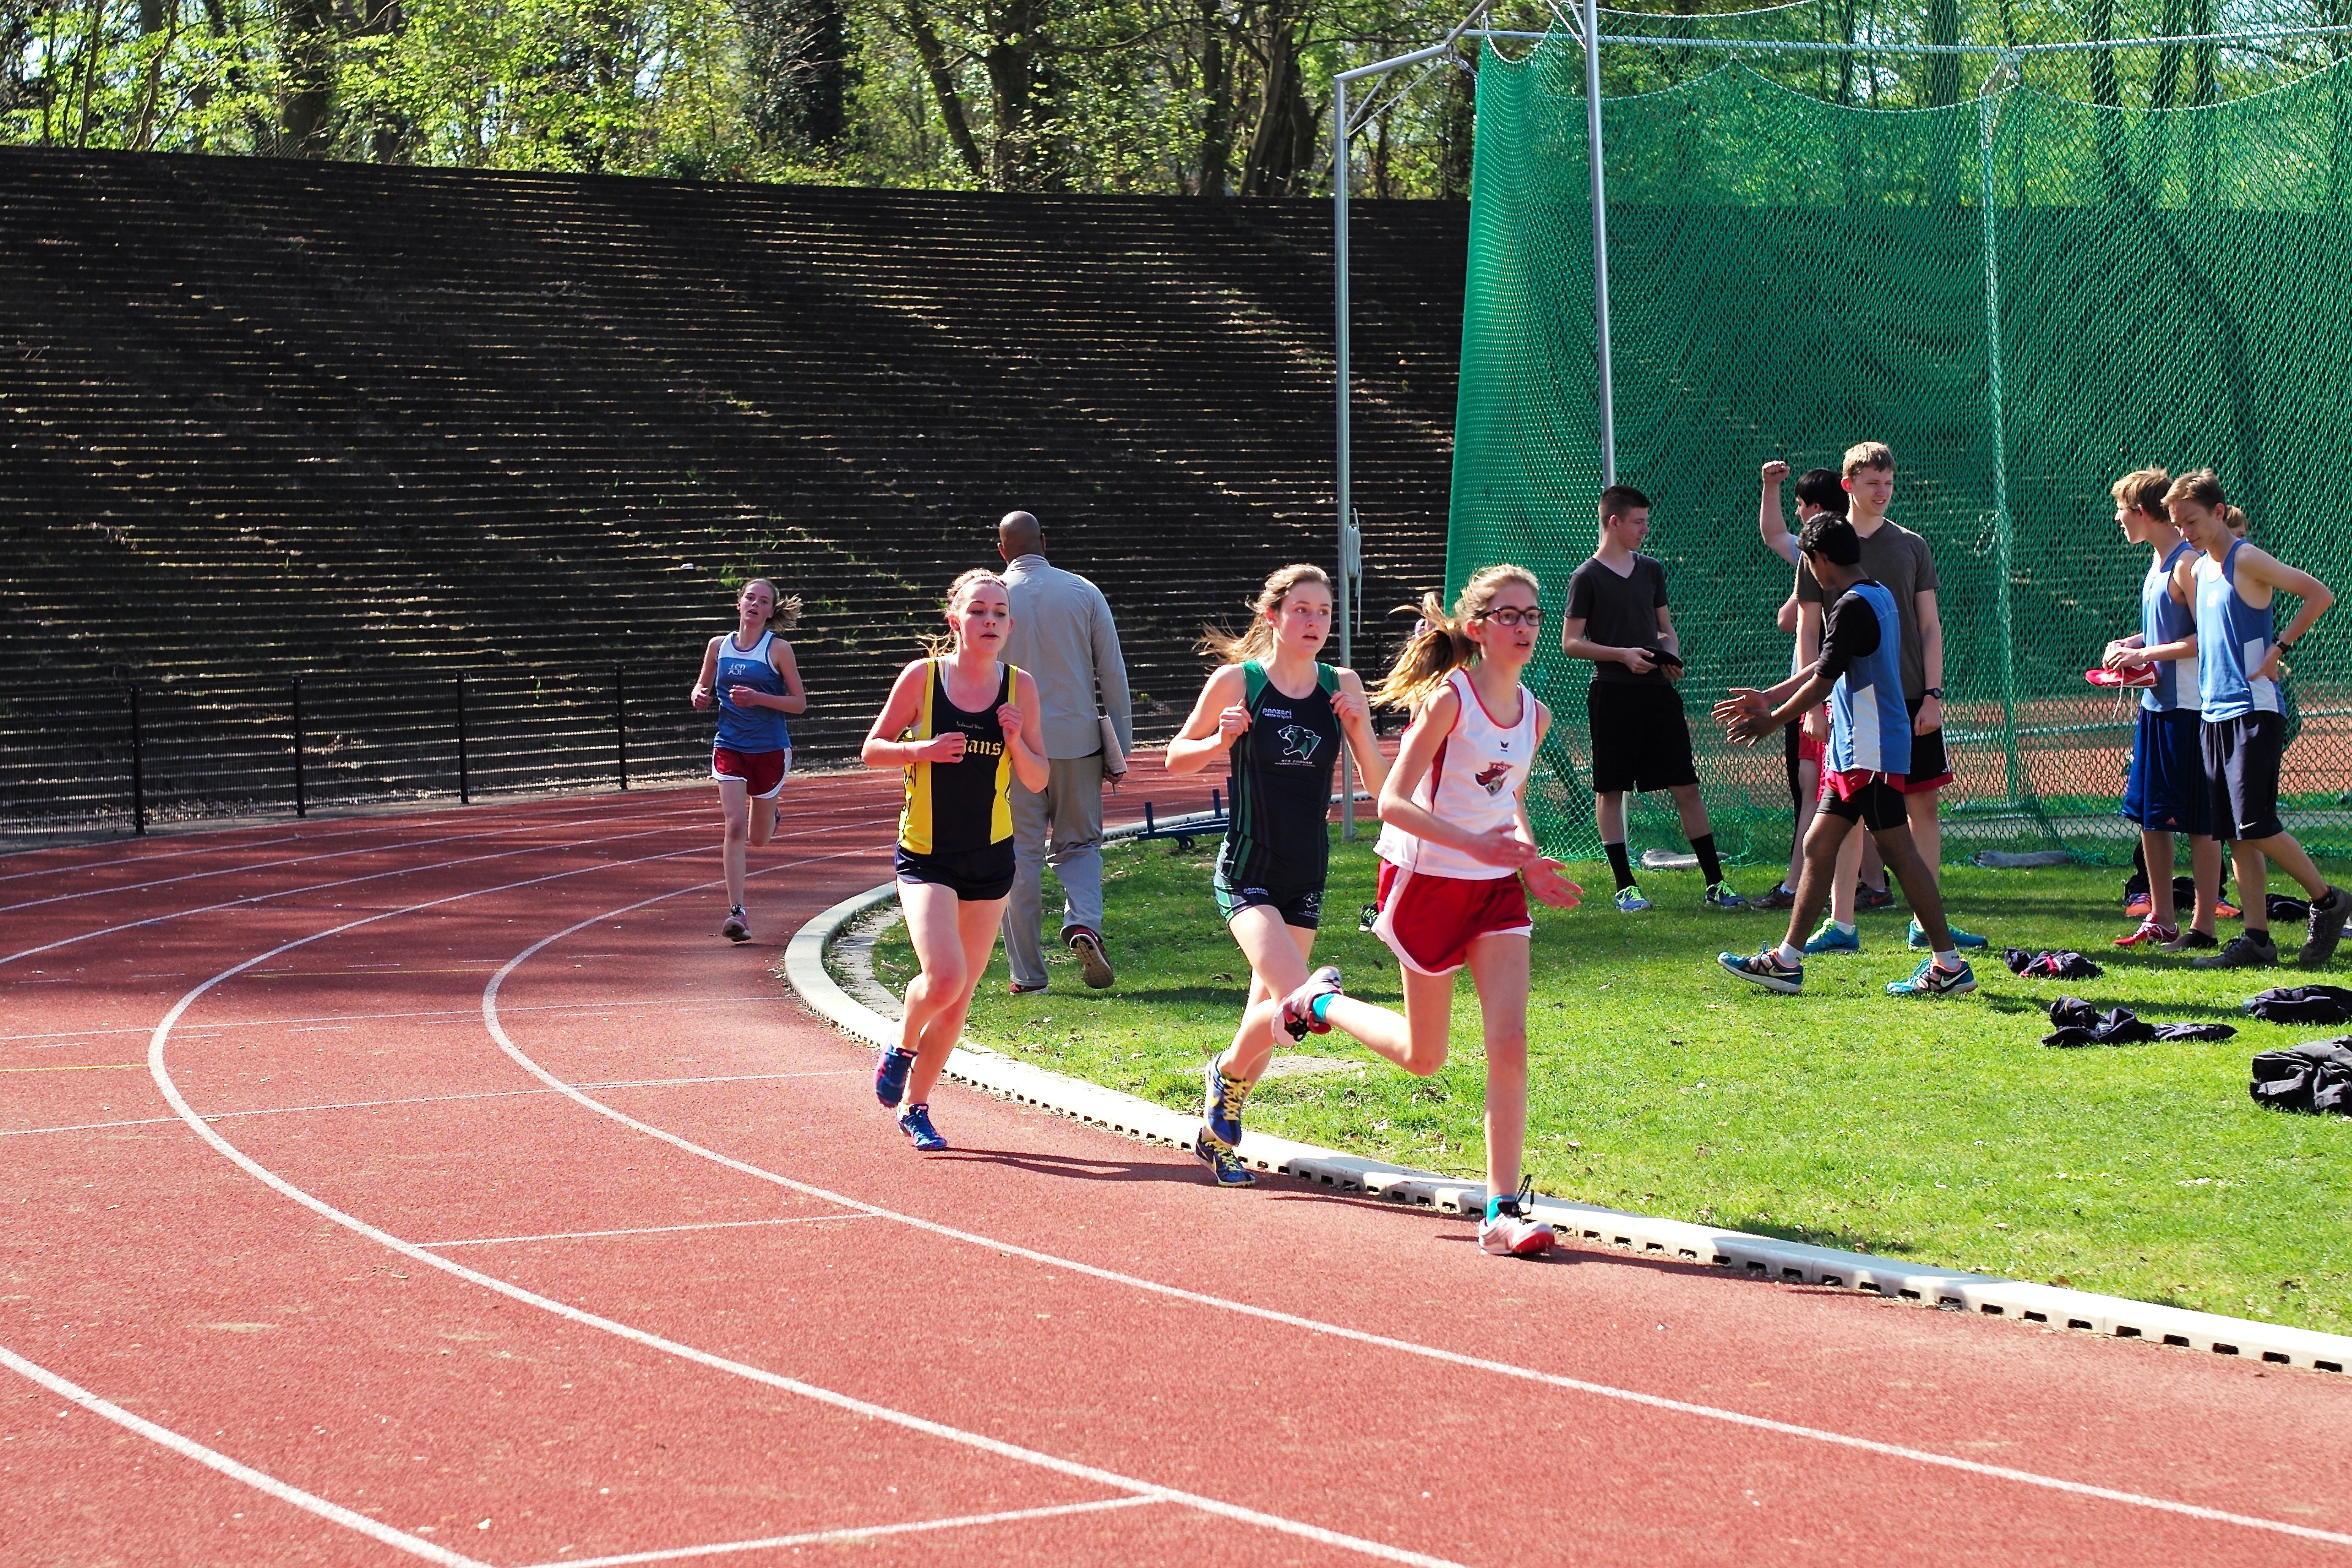
girl, track, sport, boy, running, run, runner, ash, competition, sports, highschool, varsity, athletics, meet, sprint, trackfield, competition event, track and field athletics